Robinsón Pitalúa

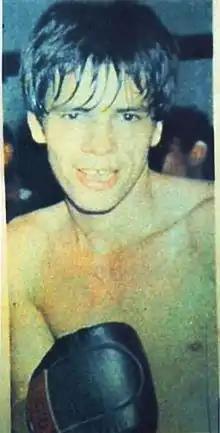
portrait of Robinson Pitalua

Robinson Pitalúa Támara (September 3, 1964 – September 22, 1985) was a Colombian boxer, who represented his native country at the 1984 Summer Olympics in Los Angeles in the Men's Bantamweight division.